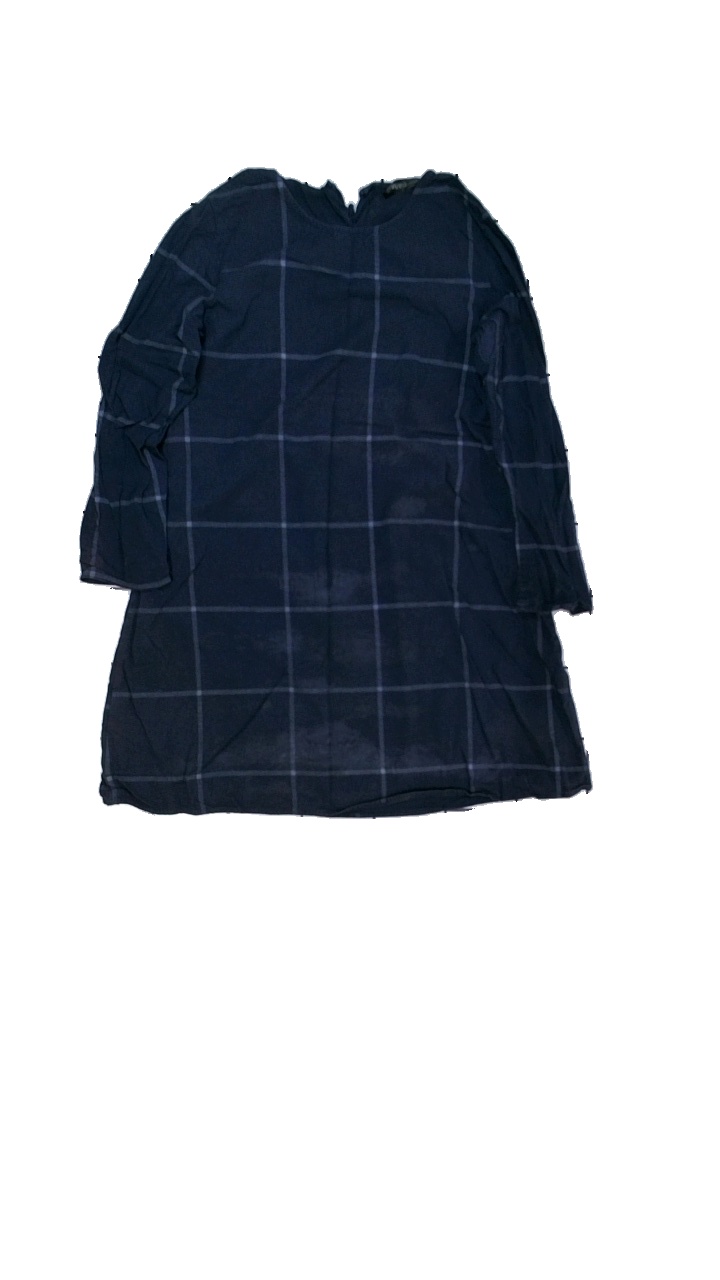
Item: Dress (Ladies)
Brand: Zanzea
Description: rutig klänning
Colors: Blue, Grey
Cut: C-collar
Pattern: Checkered print
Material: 100% bomull
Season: All
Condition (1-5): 2
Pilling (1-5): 4
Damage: smutsigt och hårigt
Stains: Major
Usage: Export
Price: <50